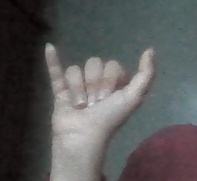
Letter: ya